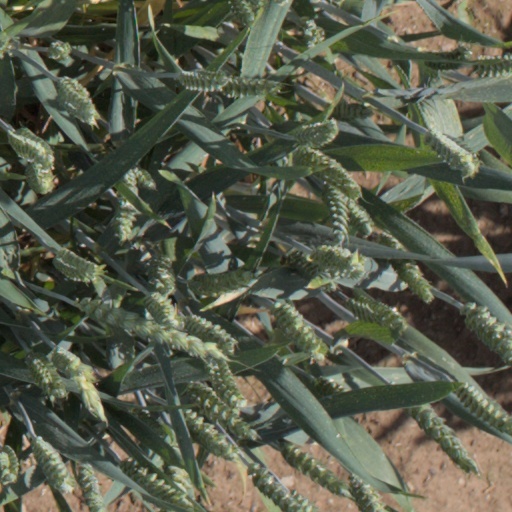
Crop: wheat